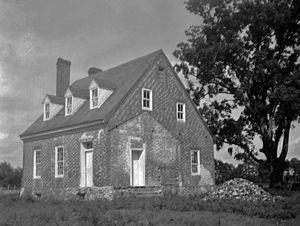
Maison Somers (détruite par le feu), Northampton County, Virginie, Etats-Unis This is an image of a place or building that is listed on the National Register of Historic Places in the United States of America. Its reference number is 70000818